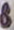
Number: 8